Parunthumpara

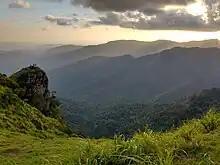
A view from Parunthumpara

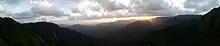
A panorama view from Parunthumpara

Sabarimala pilgrims visit the area to witness makarajyothi, making it a busy place during the pilgrimage season.